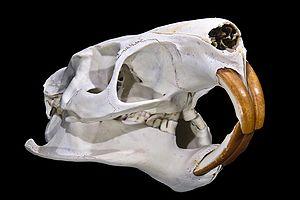
Crâne de Myocastor coypus (Ragondin)
Le crâne est une structure osseuse ou cartilagineuse de la tête, caractéristique des crâniates. Le rôle principal du crâne est de protéger le système nerveux central qu'il entoure, il sert aussi de points d'attache à des muscles du visage et du cou.
Les incisives sont un type de dents de la denture des mammifères.
Le Ragondin ou rat gondin, est un mammifère semi-aquatique, appartenant à la famille des Echimyidae, ou "rats épineux" à répartition cosmopolite. Ce gros rongeur, originaire d'Amérique du Sud, s'est naturalisé en Asie, en Afrique orientale, en Amérique du Nord, en Europe au XIXᵉ siècle pour l'exploitation de sa fourrure bon marché. Tous les individus présents dans ces régions proviennent à l'origine d'évasions ou de lâchers volontaires.